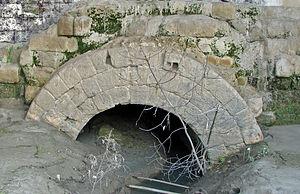
Débouché de la Cloaca Maxima envasée dans le Tibre, vu du ponte Palatino, Rome.
Le forum Boarium est l'un des plus anciens forums romains.
La Cloaca Maxima est un long canal, principal égout collecteur de la Rome antique. Il combine trois fonctions : la récupération des eaux de pluie, l'évacuation des eaux usées et l'assainissement des marécages qui occupaient dans les premiers temps de Rome la dépression située entre le Quirinal, l'Esquilin et le Tibre. C'est le plus ancien système de drainage encore en usage aujourd'hui puisque les conduits antiques servent encore à évacuer les eaux de pluie et les débris du Foro Romano, du Velabro et du Foro Boario.
Cette liste des monuments de la Rome antique recense les monuments les plus importants construits à Rome ou à proximité immédiate, depuis la fondation de la ville jusqu'au début du VIIᵉ siècle.